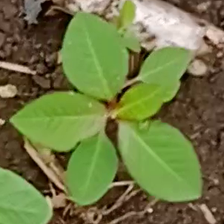
Weed species: Moti_dudhi(Euphorbia_geneculata_L)